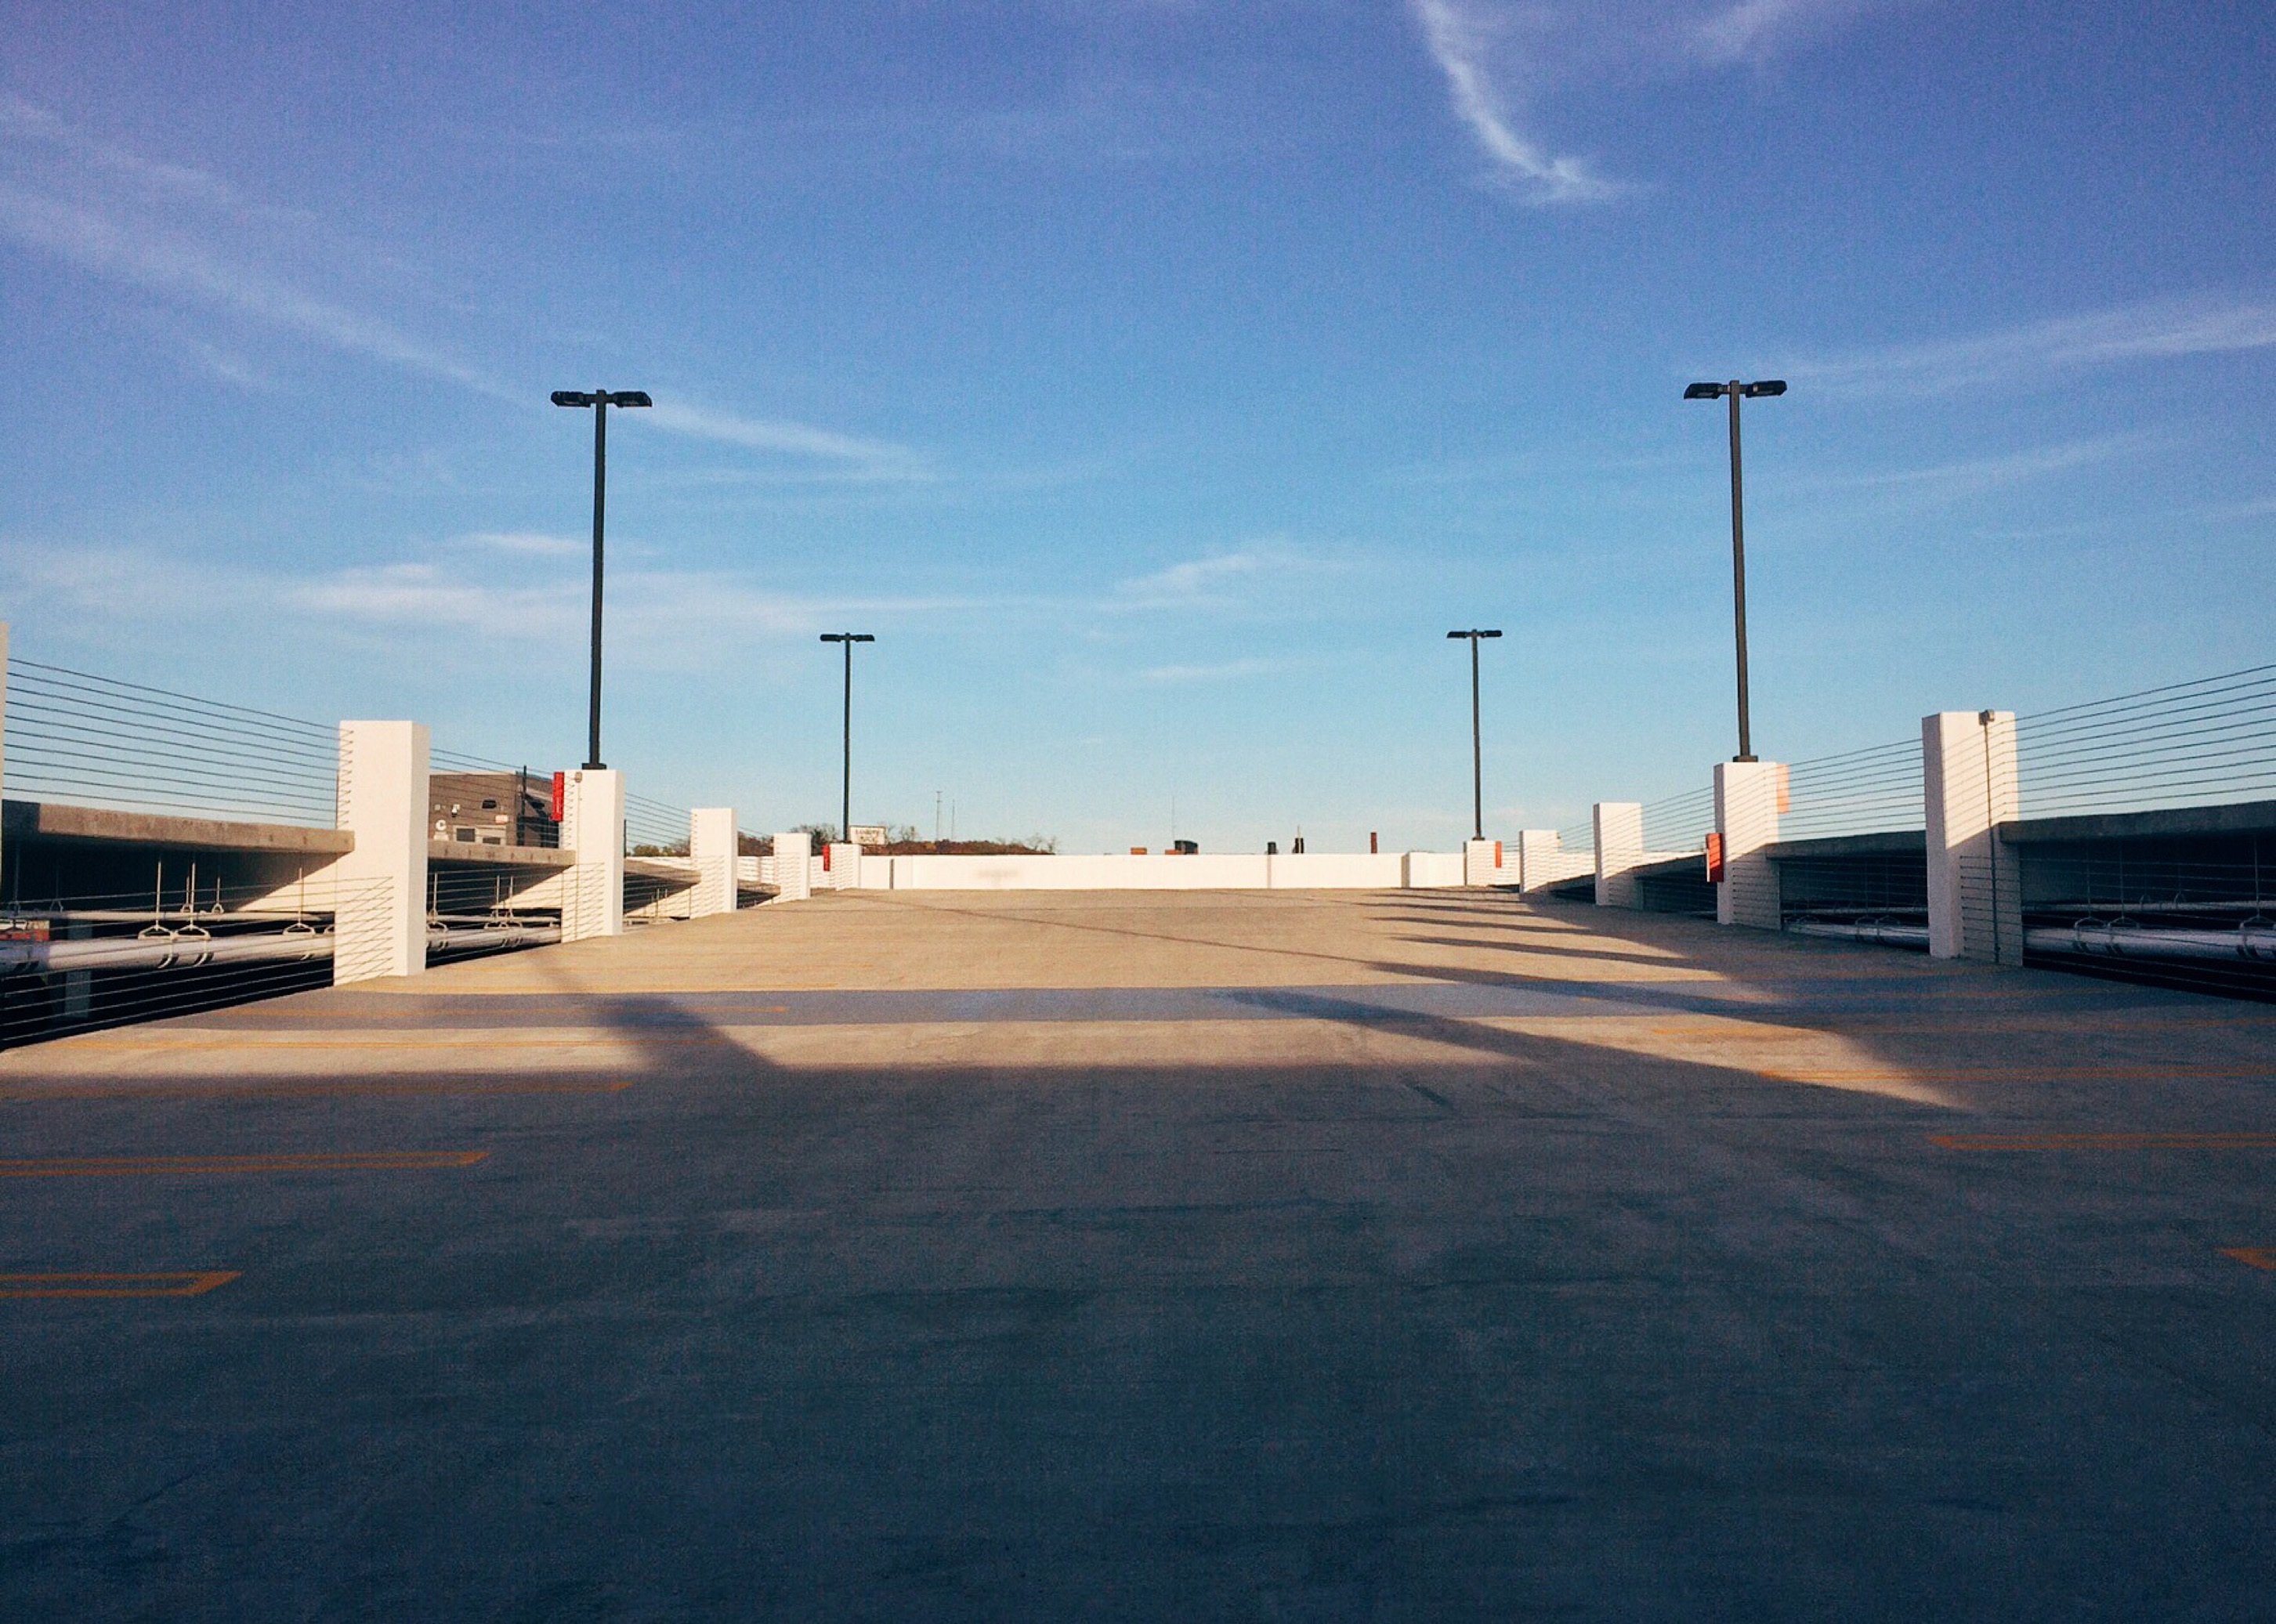
beach, horizon, structure, sky, boardwalk, parking, city, urban, walkway, dusk, empty, lighting, stadium, lot, sport venue